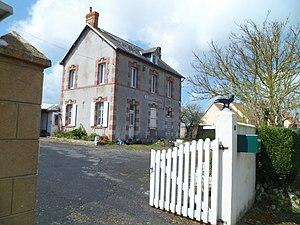
Mairie d'fr:Angoville-au-Plain
Angoville-au-Plain est une ancienne commune française, située dans le département de la Manche en région Normandie, peuplée de 101 habitants.